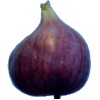
Label: Fig 1